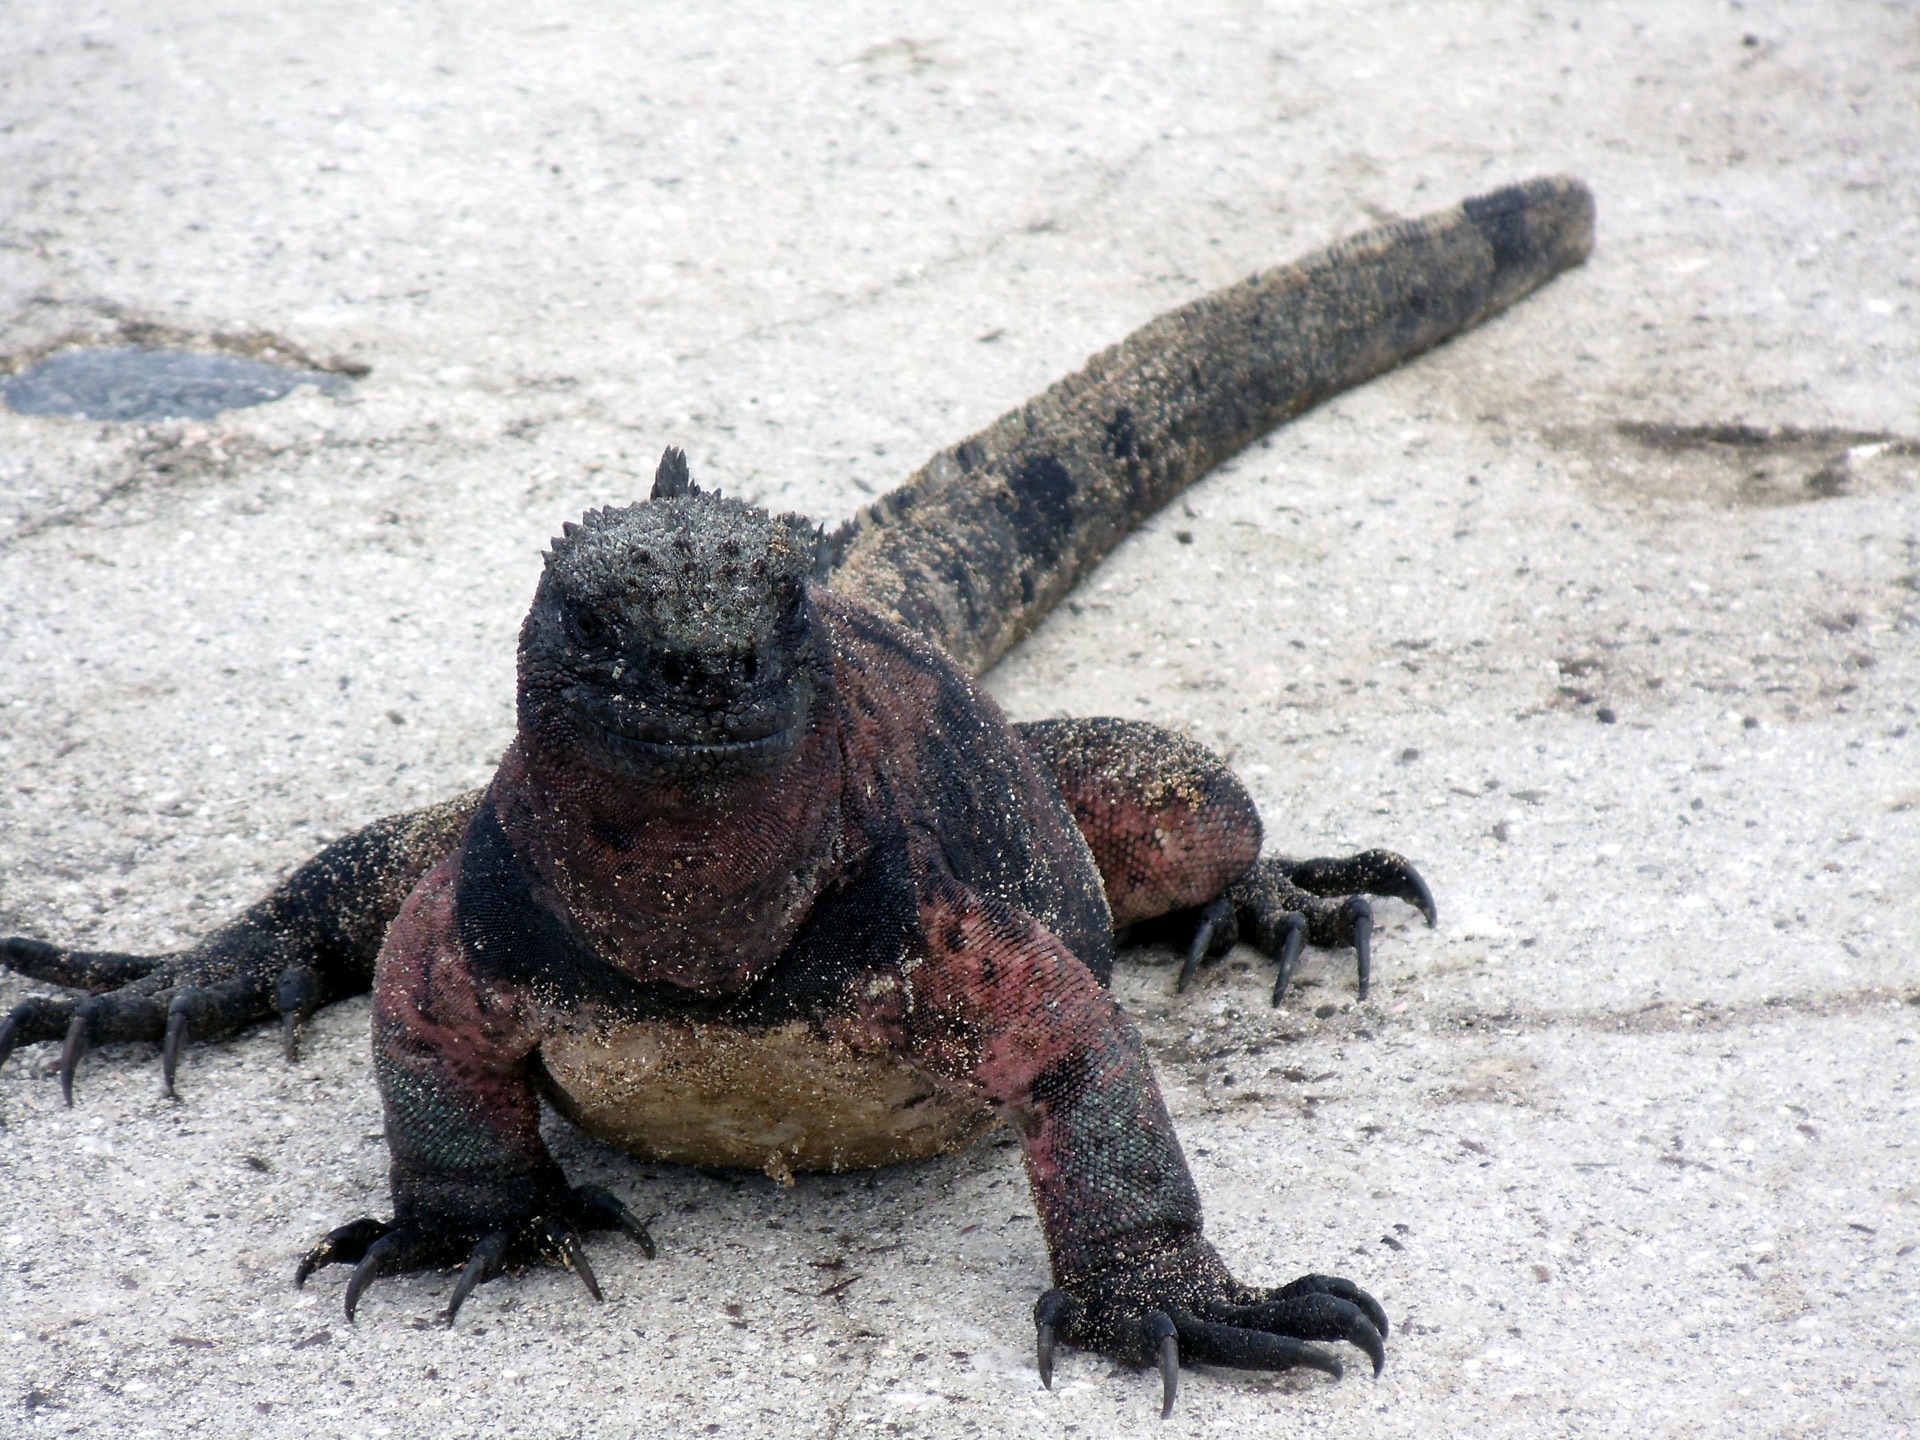
water, salt, turtle, sea turtle, reptile, close, iguana, fauna, lizard, marine, vertebrate, islands, ecuador, galapagos, agamidae, common snapping turtle, scaled reptile